Soul food

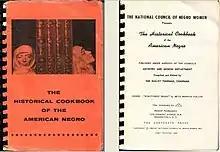
The Historical Cookbook of the American Negro

During slavery times, Gullah people in the Lowcountry of South Carolina and Georgia practiced a fishing culture that came from West Africa and made canoes similar in appearance to the ones in sub-Saharan Africa. Gullah people passed down their fishing traditions and prepared meals of fish using local ingredients from the region, developing fish dishes that are still a part of Gullah culture. Author Amy Lynne Young's research at the Mary Plantation in Louisiana showed the differences in foodways between enslaved people living inland versus those living along the Atlantic coast. Families in coastal areas had access to a variety of meats from land and sea animals, especially those who lived on the coastlines and barrier Sea Islands. Inland slaves' choices of meats were limited, consisting of game such as rabbit and squirrel, farm chickens, pigs, and leftover animal scraps. Vegetables were locally gathered or grown in their gardens. Young suggests enslaved people living along the coast consequently had a more diverse diet than inland slaves. This demonstrates regional styles of cooking soul food based on local ingredients.